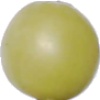
Label: Grape White 2